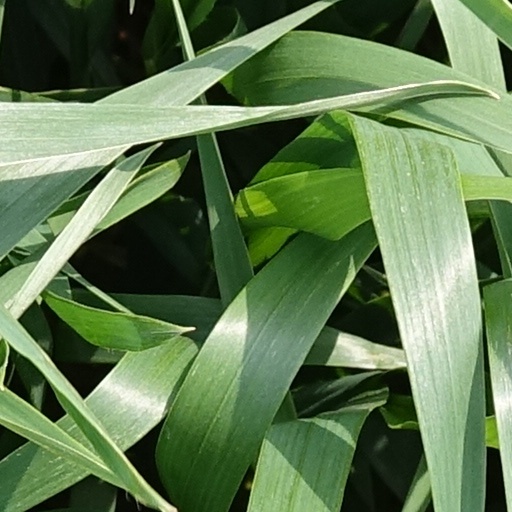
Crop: wheat